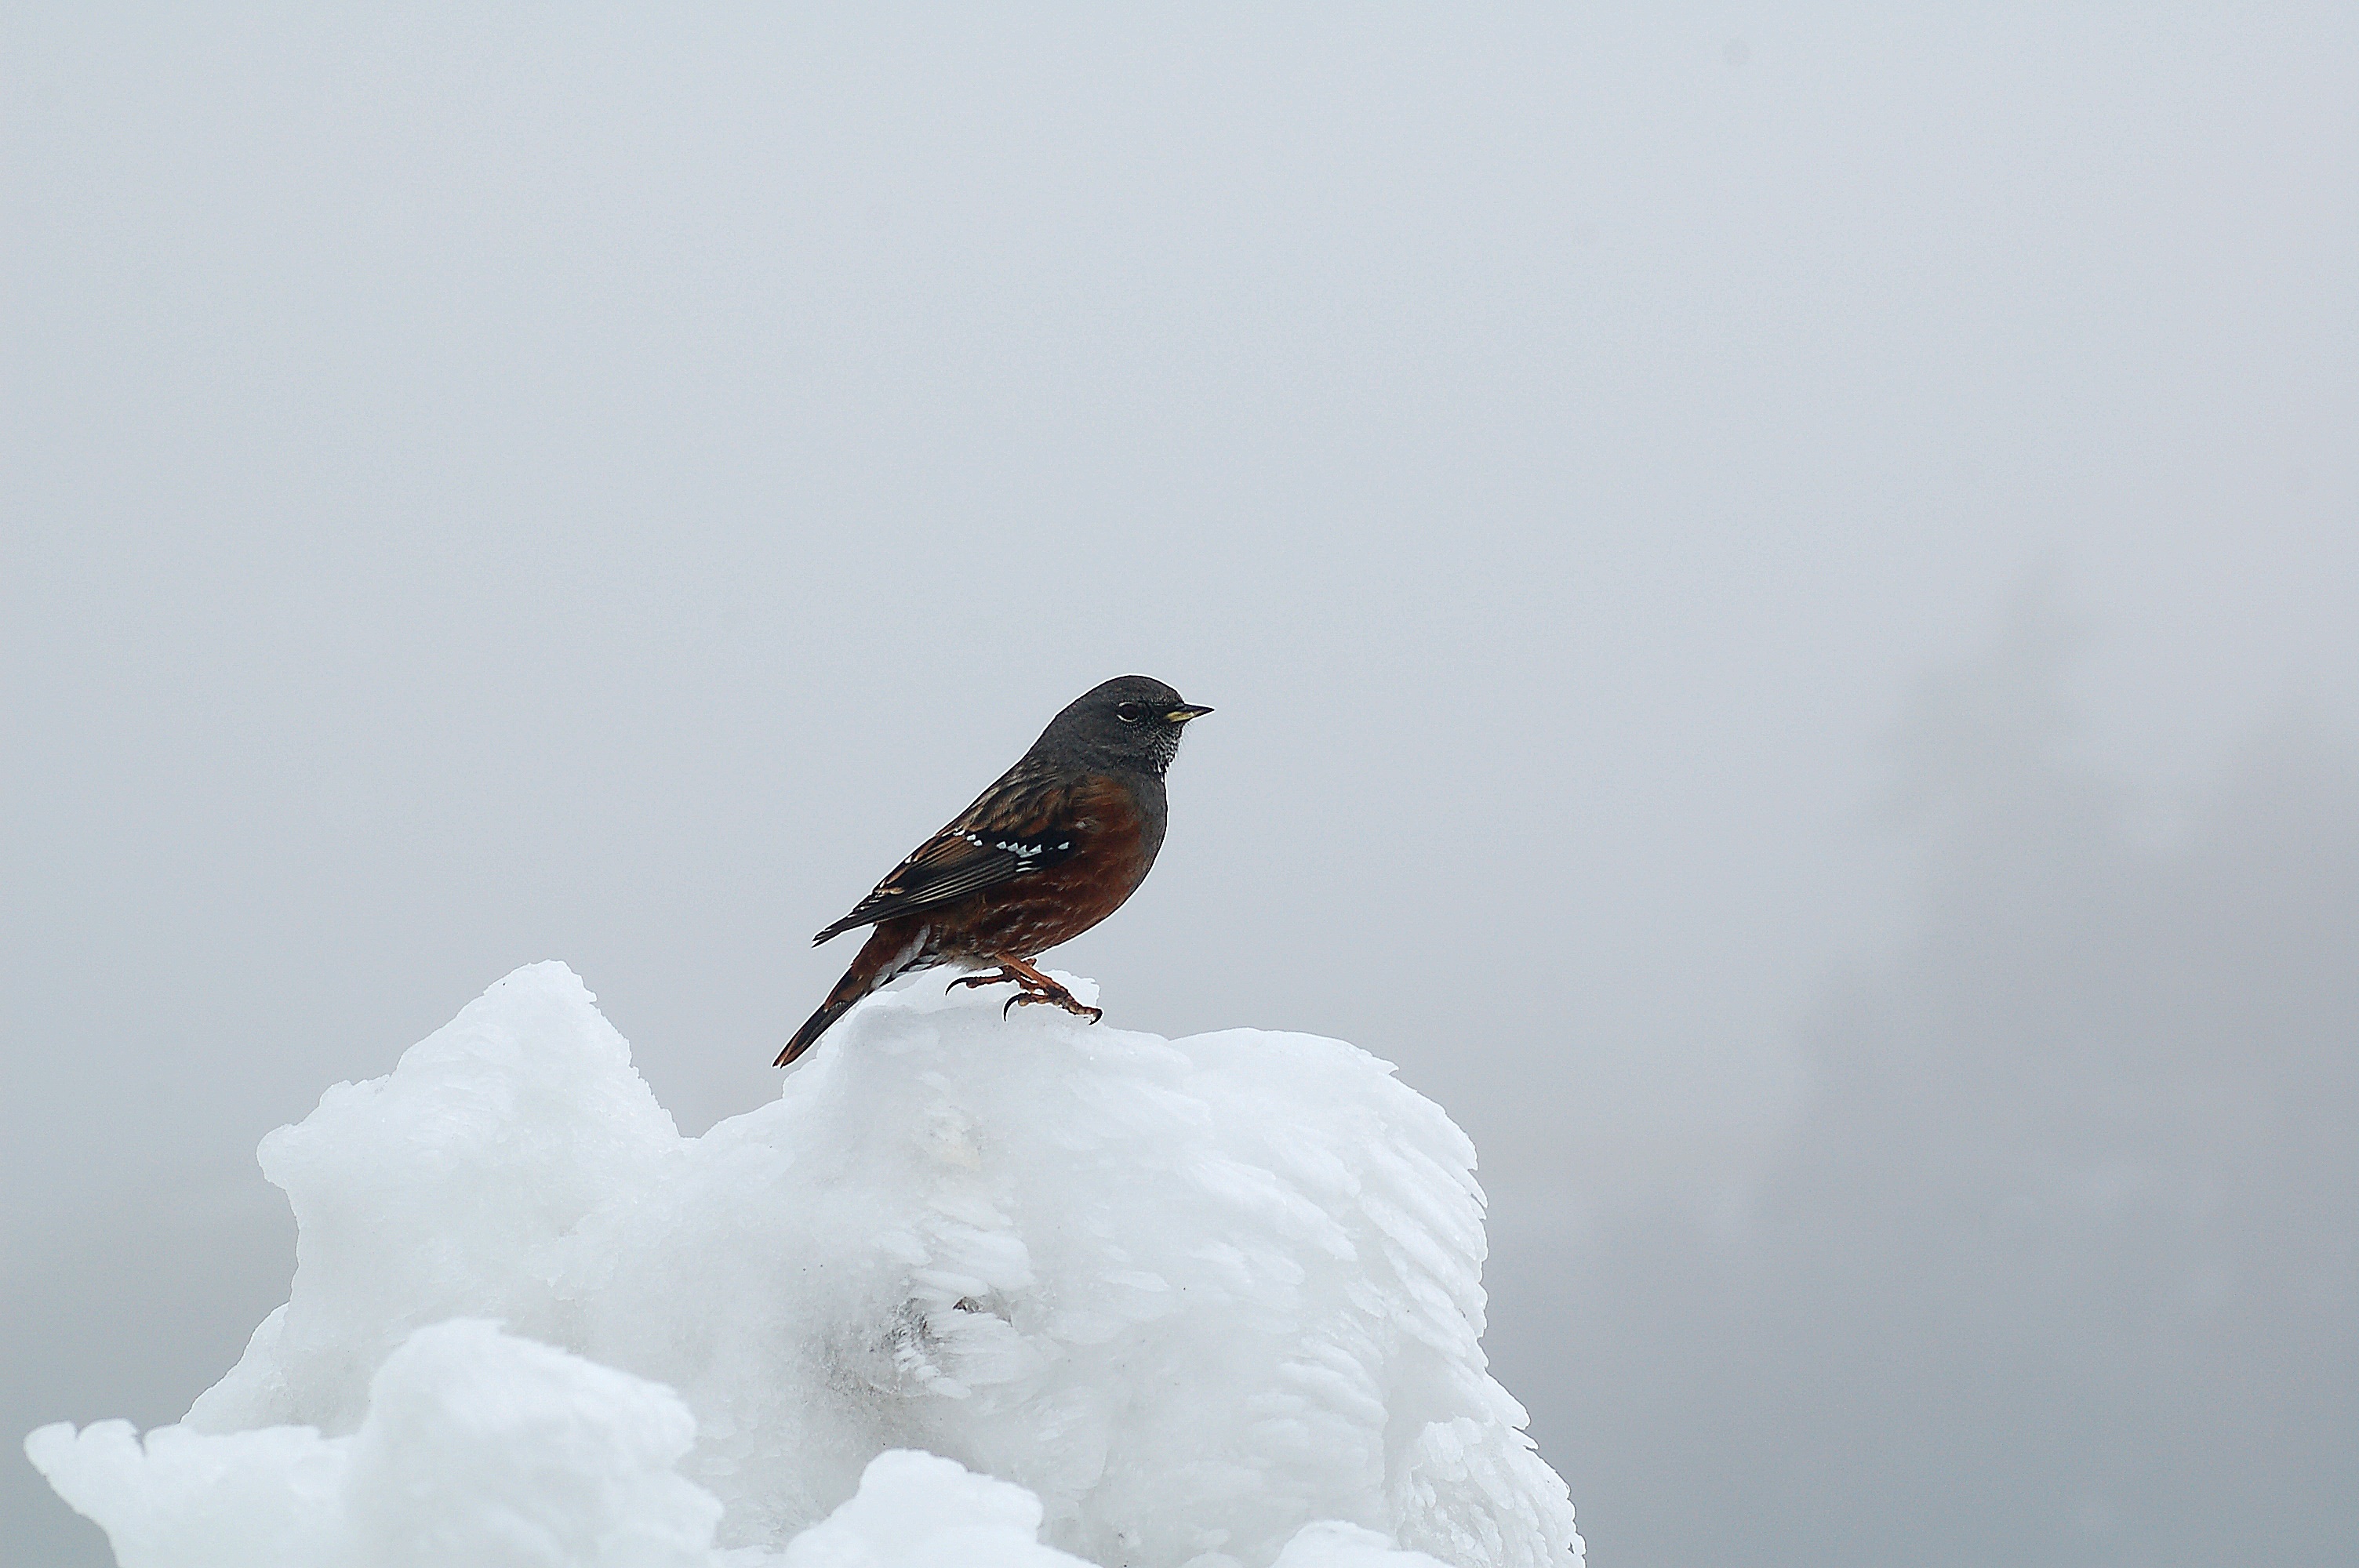
nature, snow, cold, winter, bird, wing, white, animal, wildlife, beak, flight, weather, vertebrate, old world flycatcher, perching bird